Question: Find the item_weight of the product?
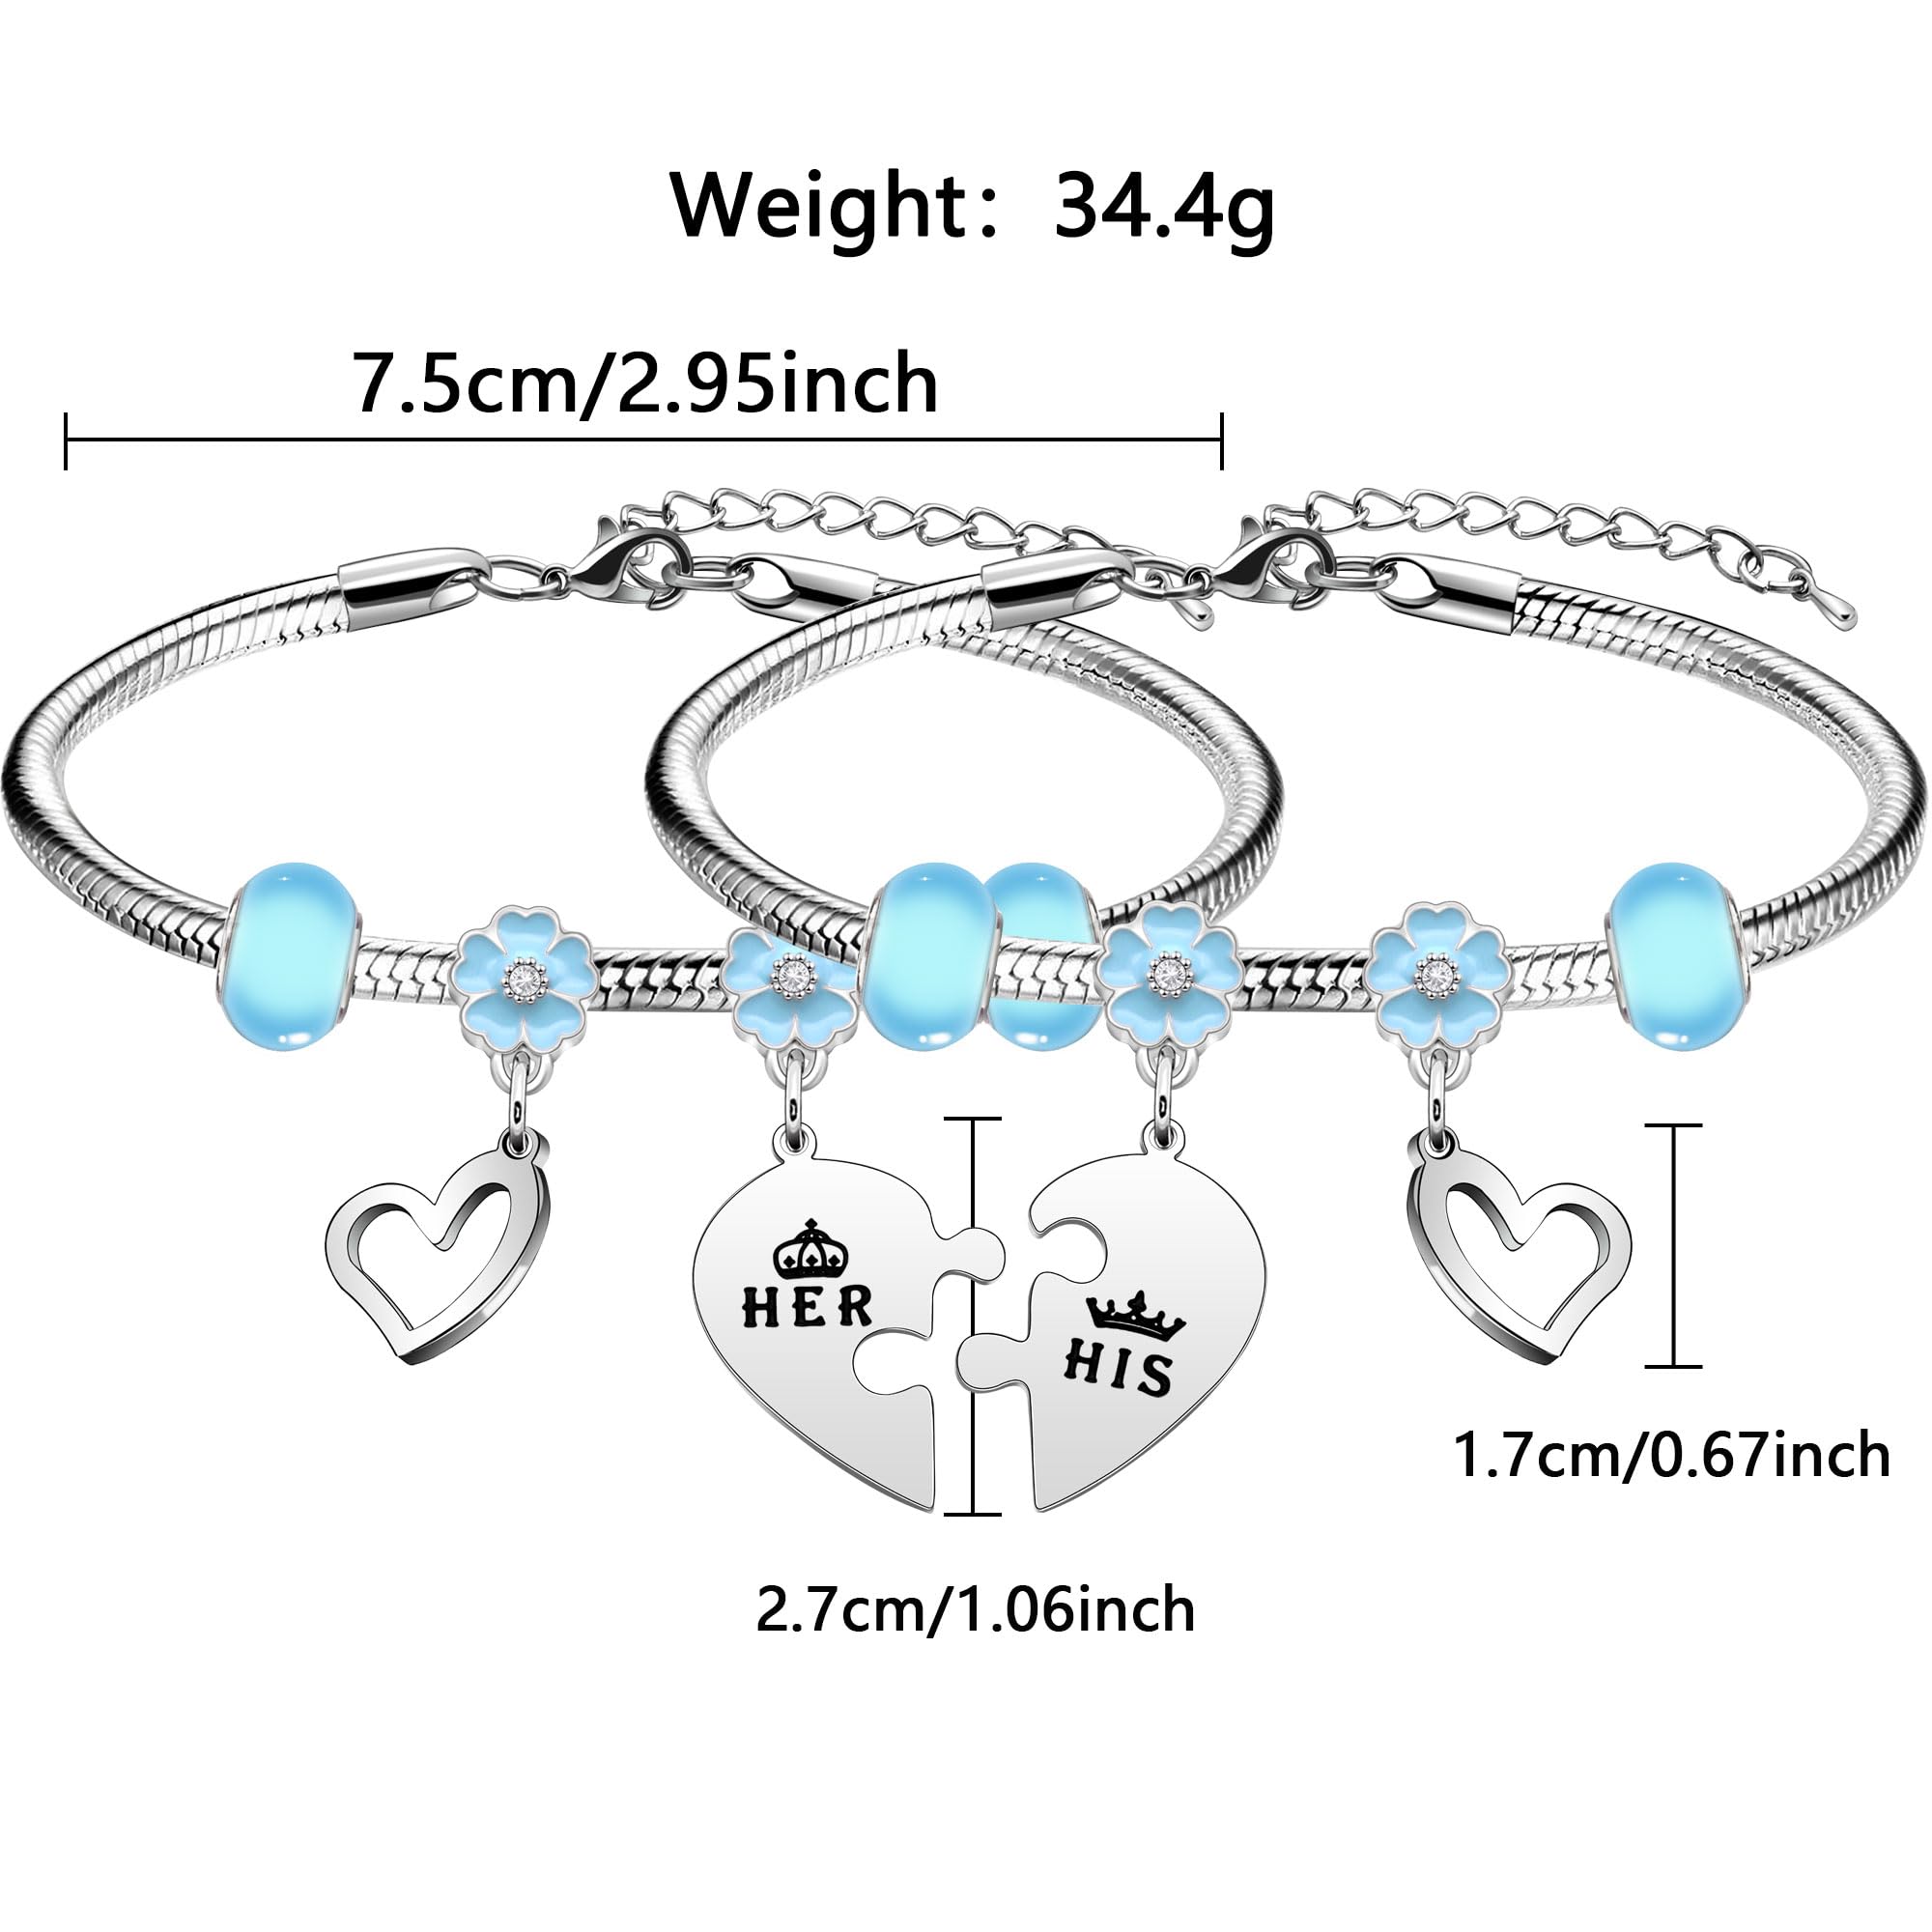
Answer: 34.4 gram